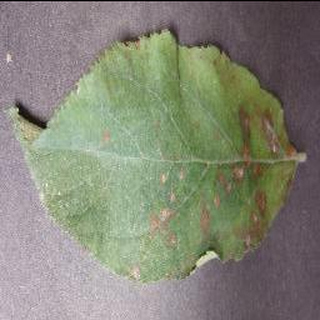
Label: apple_cedar_apple_rust